John's vision of the Son of Man

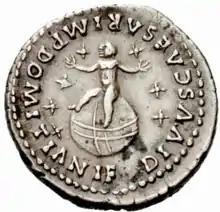
Reverse of a denarius of Domitian, depicting his son with seven stars

One aspect of the vision is the portrayal of Jesus holding seven stars in his right hand. Such a motif is also found on coins of the Emperor Domitian. Sometime between 77 and 81, Domitian's infant son died. He was subsequently deified, and is portrayed on coins of Domitian, with seven stars. Ernest Janzen argues that the globe on which the infant stands represents world dominion and power, while the stars indicate his divine nature; he is depicted as "the son of (a) god" and "conqueror of the world." Although Domitian's son cannot be said to be holding the stars, some scholars have drawn parallels between the numismatic and biblical evidences. Frederick Murphy notes that "Revelation's image of Jesus with seven stars in his hand may be an allusion to that coin and an implicit critique of it. It is not the Roman imperial family that has cosmic significance, but Jesus."